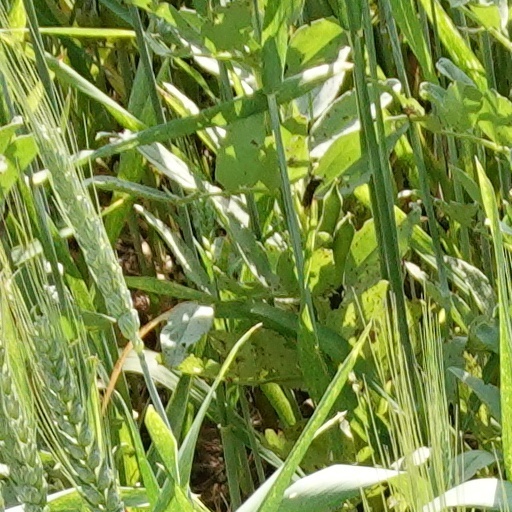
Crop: wheat